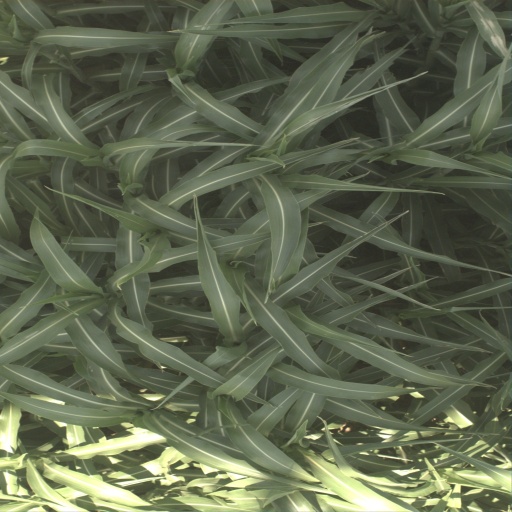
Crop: sorghum